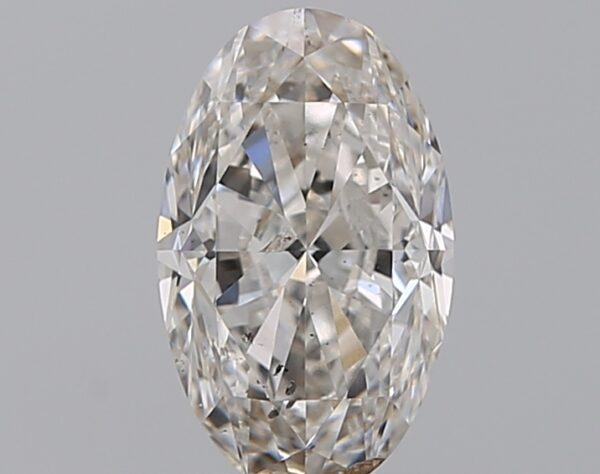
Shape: oval
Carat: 1
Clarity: SI2
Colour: G
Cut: GD
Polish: EX
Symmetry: EX
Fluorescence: N
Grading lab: IGI
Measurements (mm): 8.15 x 4.98 x 3.37